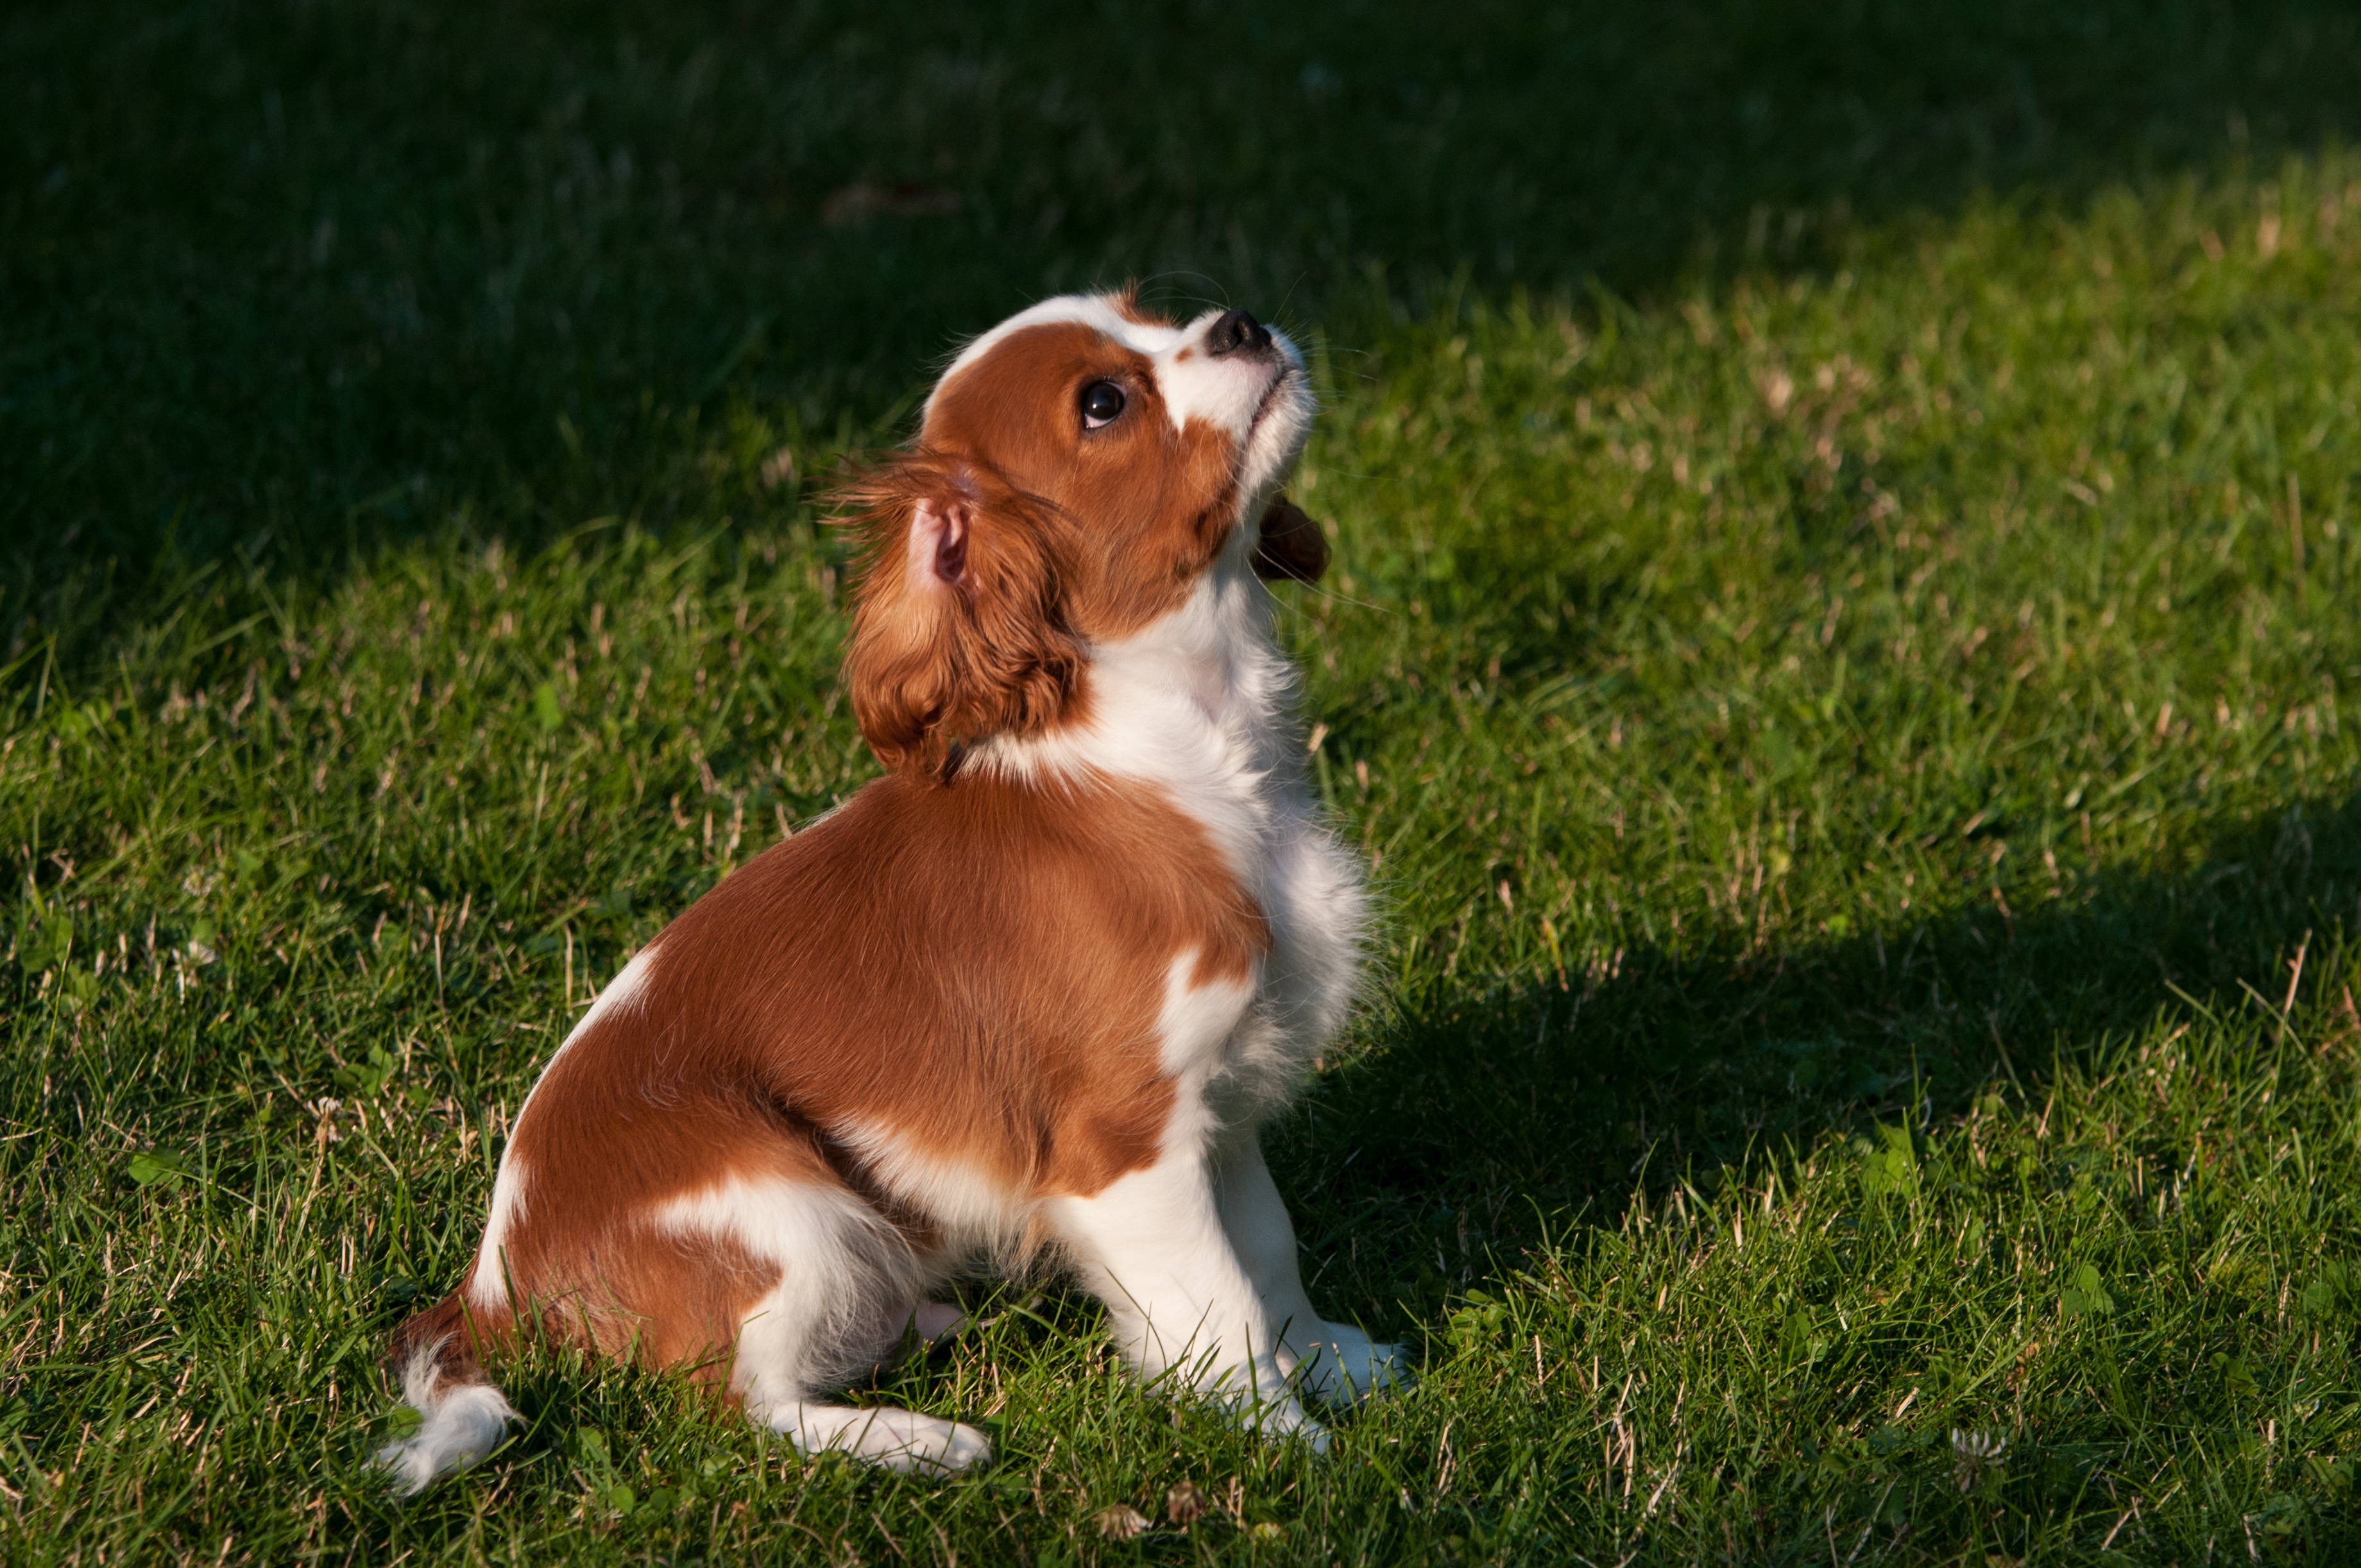
light, puppy, dog, mammal, hound, spaniel, vertebrate, beagle, dog breed, brittany, cavalier king charles spaniel, dog like mammal, carnivoran, kooikerhondje, welsh springer spaniel